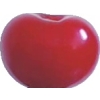
Label: cherry_sour